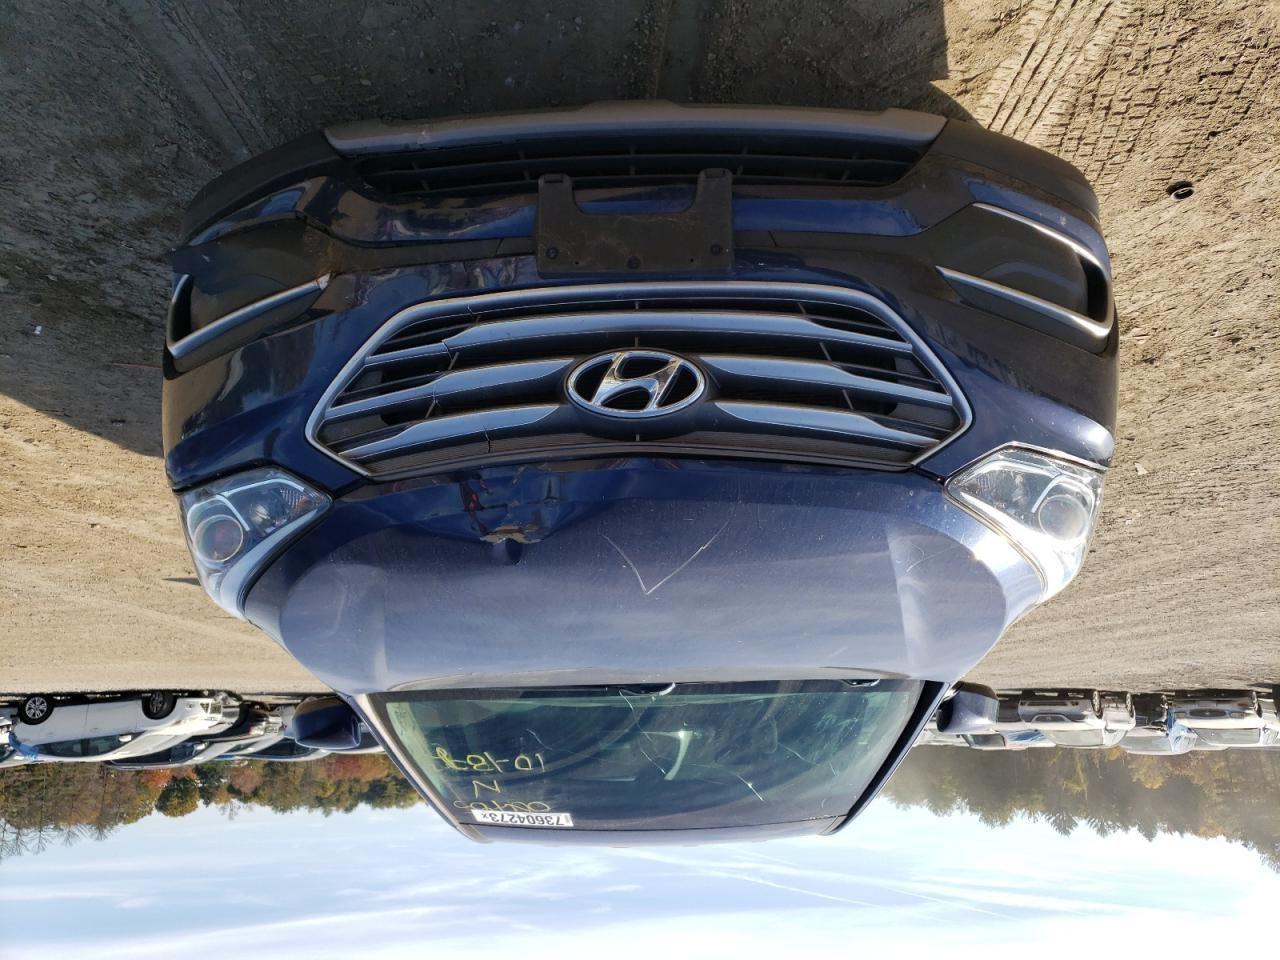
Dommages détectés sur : capot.
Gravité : mineur